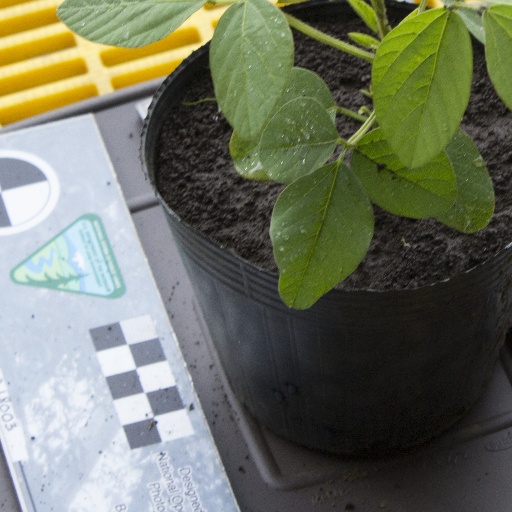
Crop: soybean